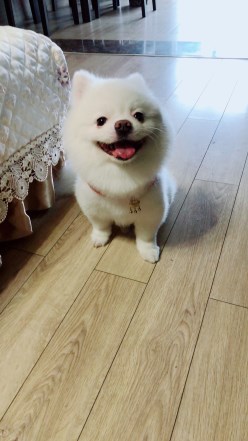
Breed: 1936-n000005-Pomeranian